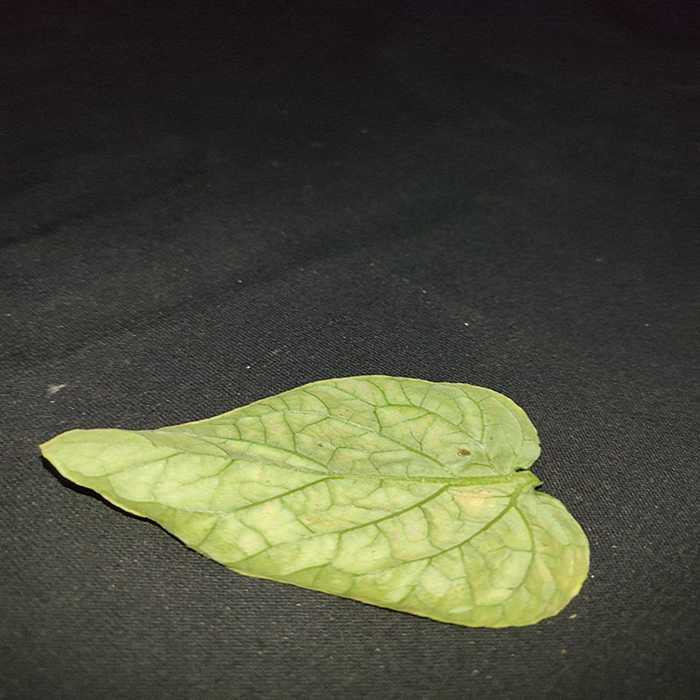
Plant: Tomato
Label: Tomato spotted wilt